Hans Mauch

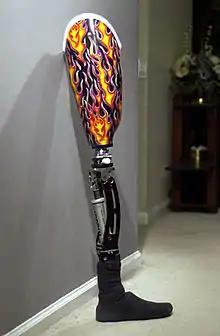
This customized artificial leg incorporates the Mauch S-N-S "Swing and Stance" hydraulic automatic movement. Designed in the late 1950s, the S-N-S design remains in widespread use.

Hans Adolph Mauch (6 March 1906 – 20 January 1984) was an engineer known for his work in early jet engine development in Germany, and aeromedical and prosthesis work in the USA in the post-war era. His S-N-S artificial leg design remains in widespread use in the 2010s.